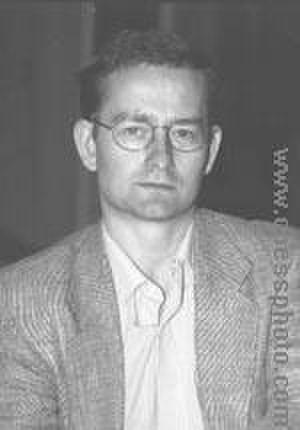
Valeri ou Valery Borissovitch Salov né le 26 mai 1964 à Wrocław en Pologne, est un grand maître russe du jeu d'échecs, champion d'Europe junior en 1984, qui a terminé premier ex æquo du championnat d'URSS 1987 et participé au tournoi des candidats en 1988 et 1995.